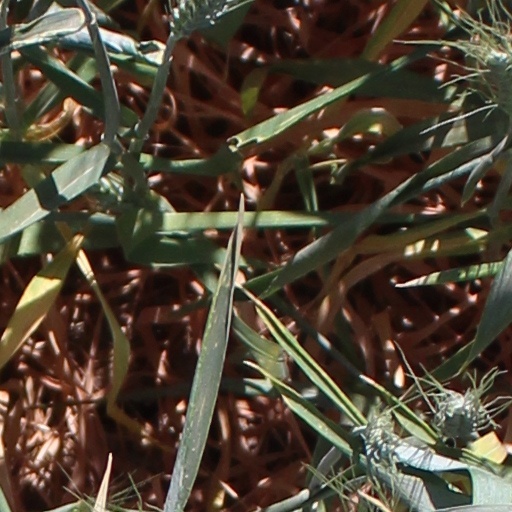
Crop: wheat